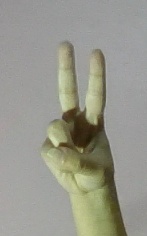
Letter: taa